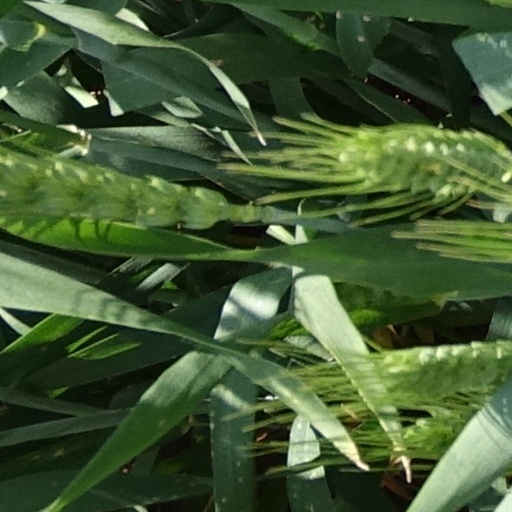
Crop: wheat